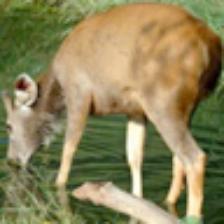
Label: NonHuman